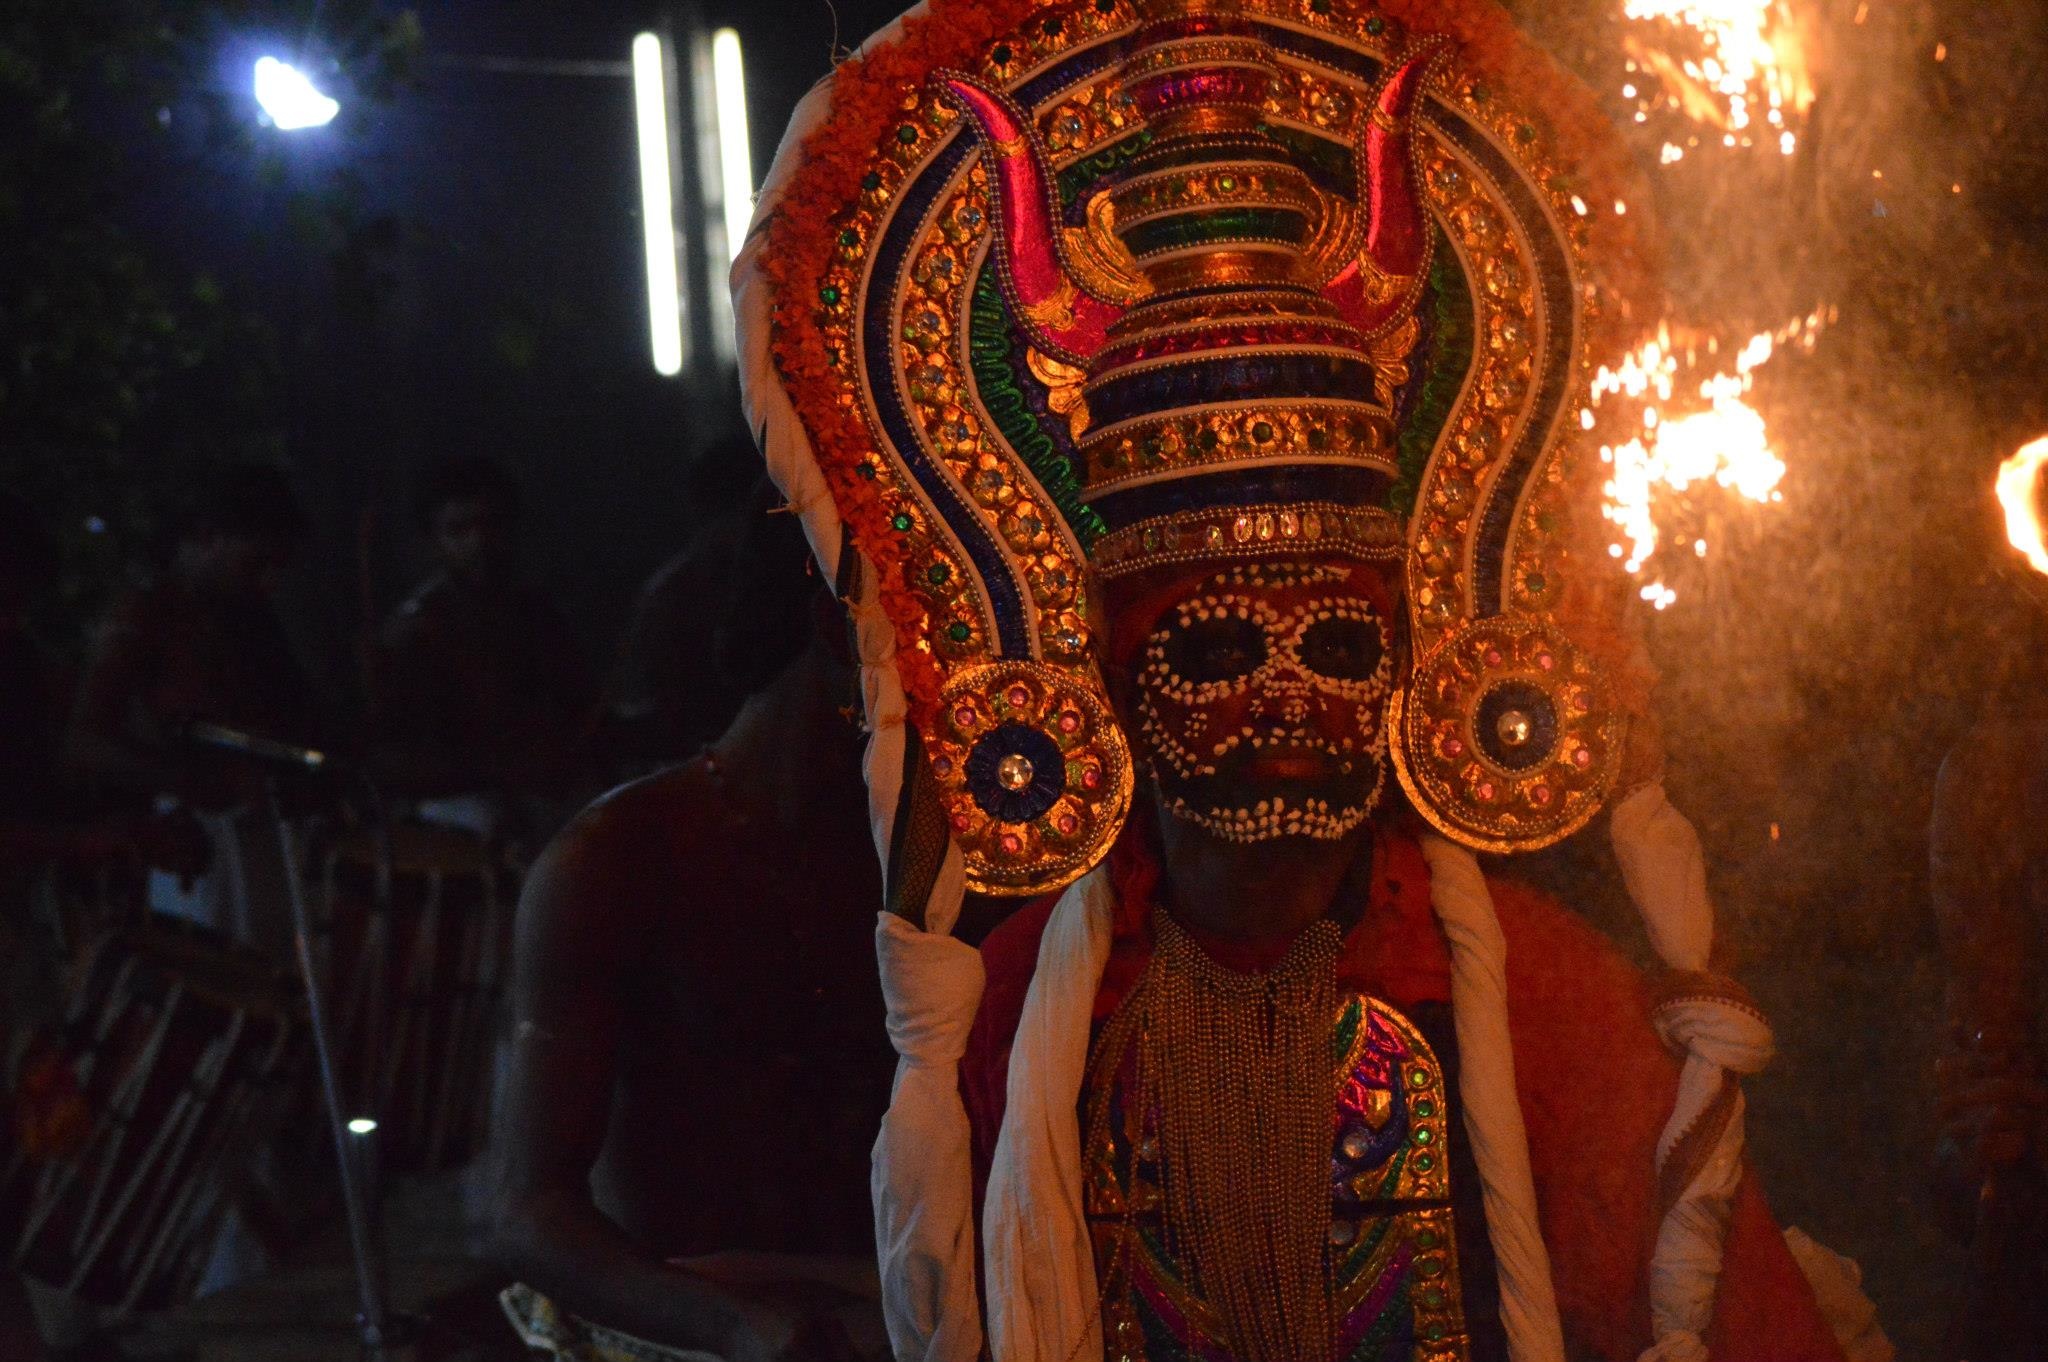
religion, art, temple, tradition